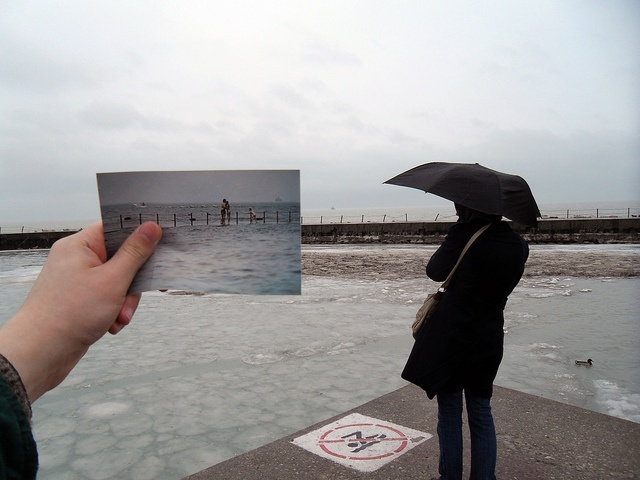
someone holding up a picture while a woman with all black and a umbrella looks at the water
A man at the beach holds up a picture of the beach.
Image of a man holding a photo of the same scene pictured.
A person is holding up a picture while another stands next to water holding an umbrella.
A person holding up a photograph near a woman looking at the water